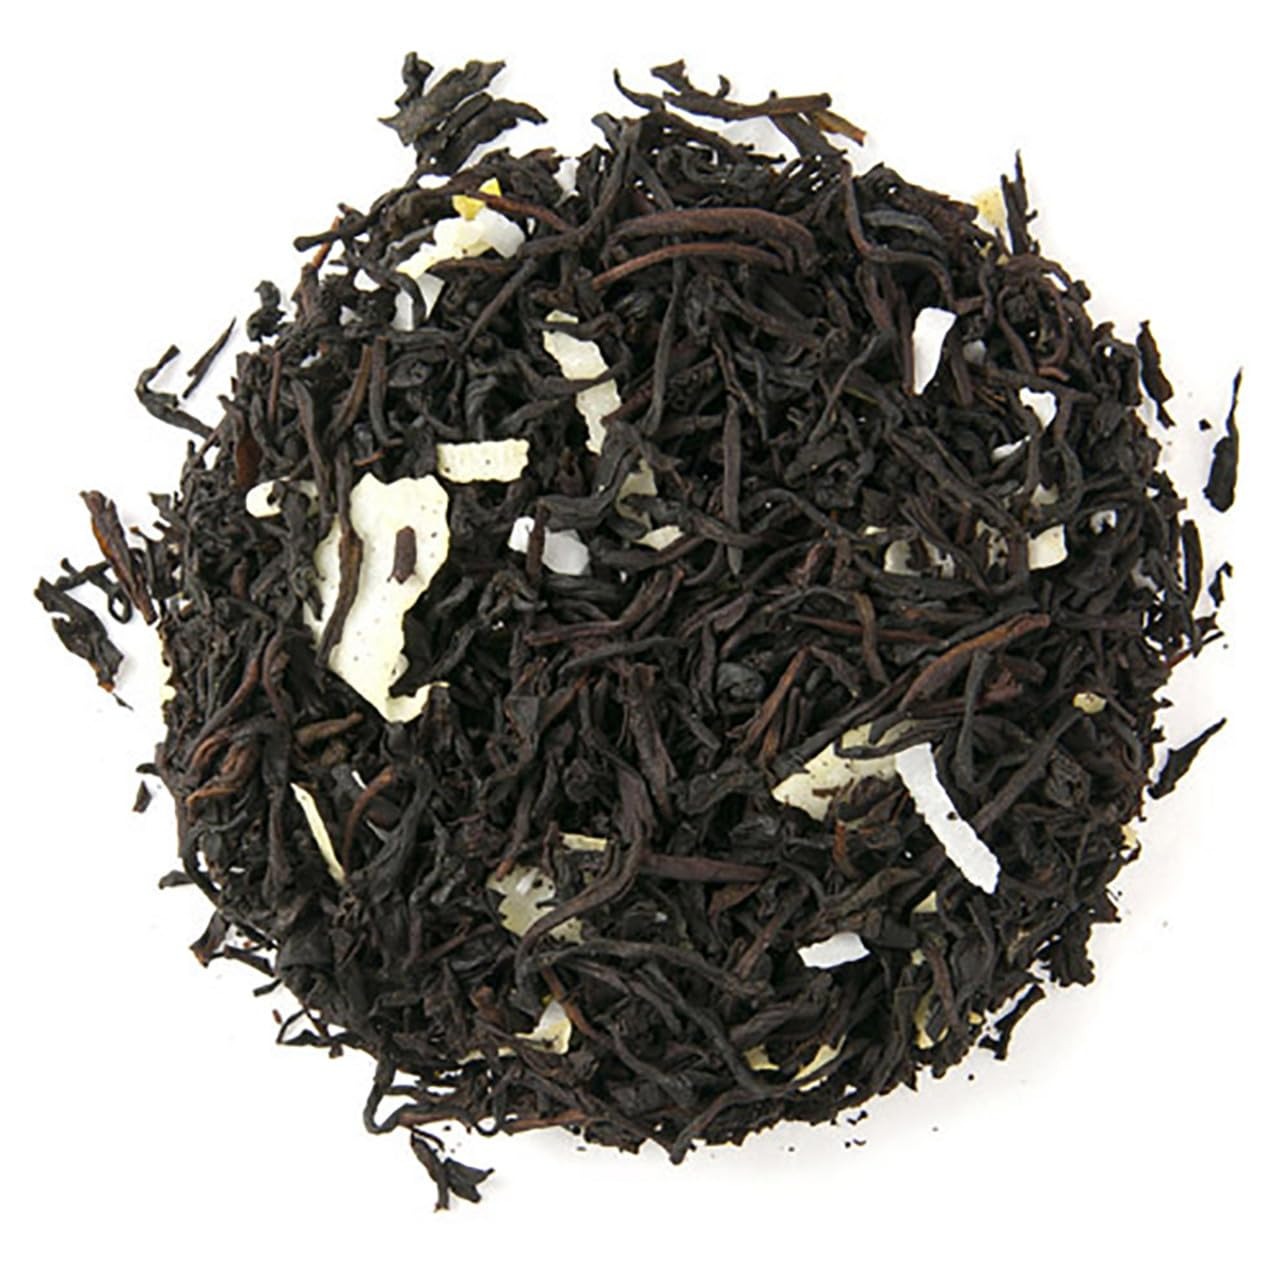
Item Name: English Tea Store Loose Leaf Pouches, Island Coconut Naturally Flavored Black Tea, 4 Ounce
Bullet Point: Grown in Sri Lanka
Value: 4.0
Unit: Ounce

Price: 9.91